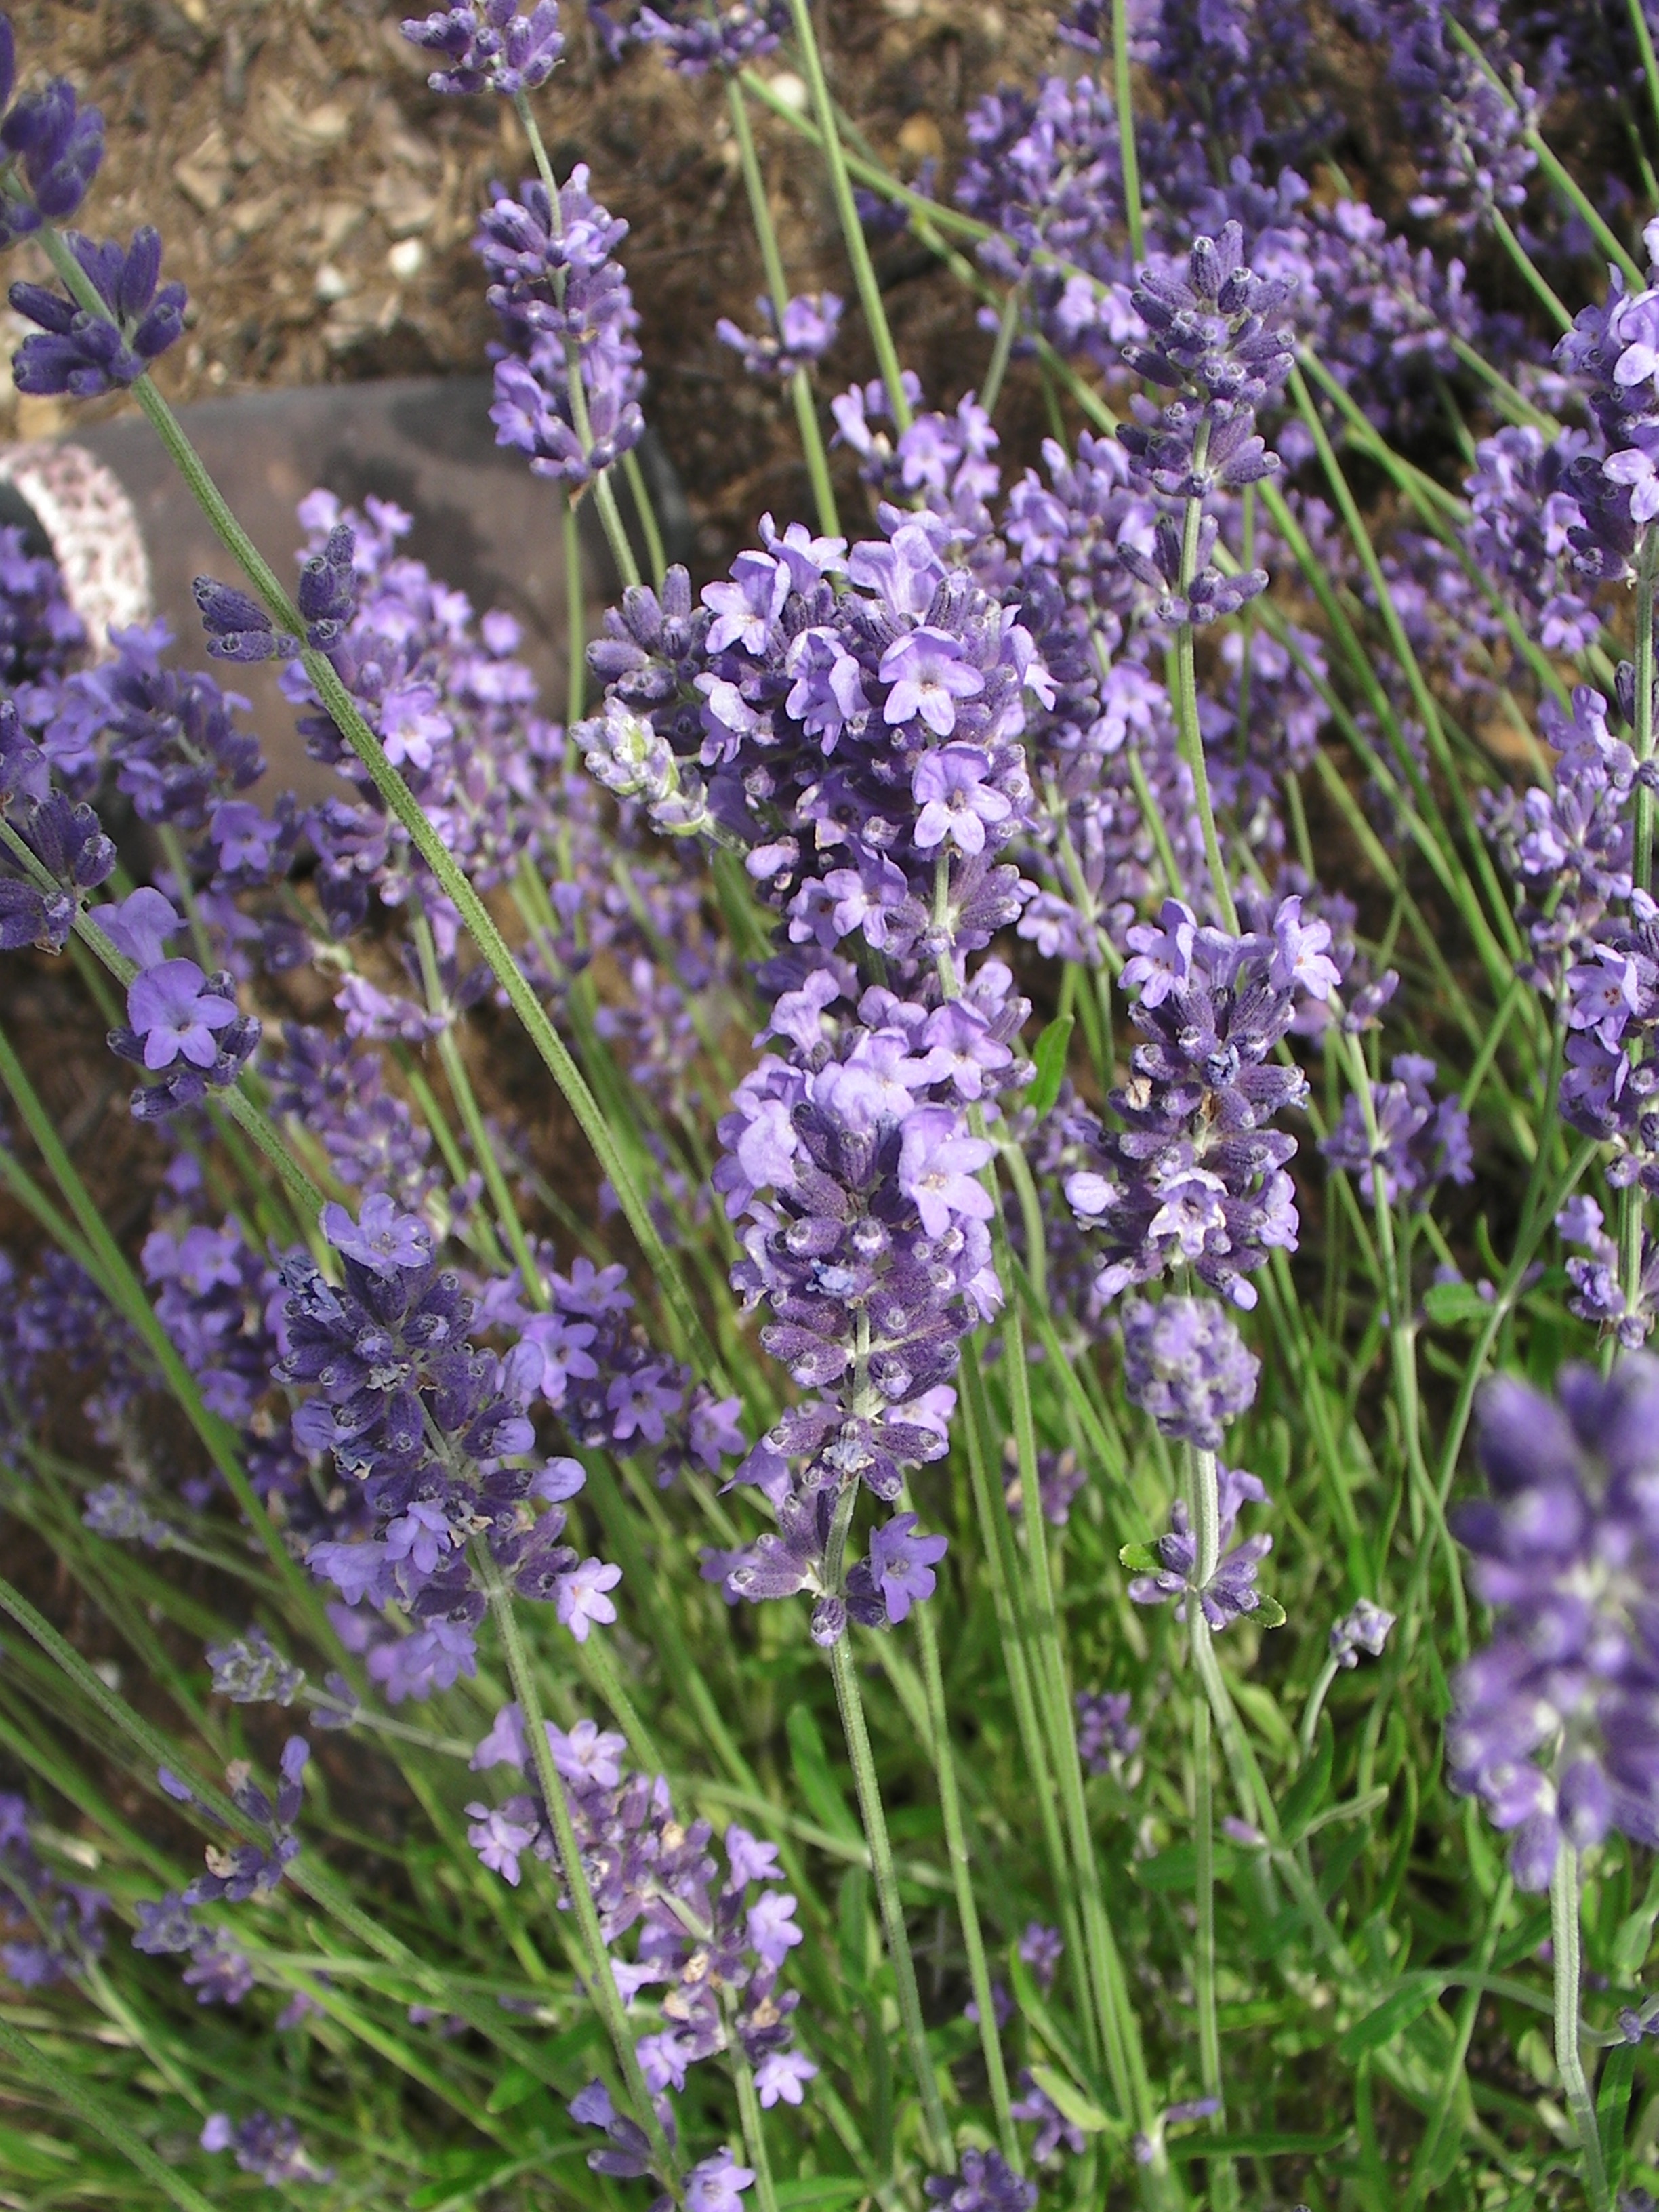
blossom, plant, flower, purple, bloom, summer, france, herb, lavender, flowers, violet, smell, provence, fragrance, medicinal plant, inflorescence, flowering plant, lavender flowers, true lavender, lavender bunch, land plant, english lavender, breckland thyme, french lavender, lavandula dentata